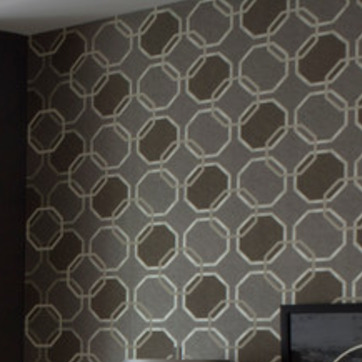
Material: wallpaper